Al-Shabaab (Mozambique)

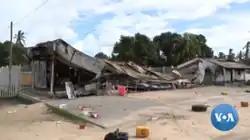
A building destroyed in the 2021 Battle of Palma.

Al-Shabaab was officially affiliated with an Islamic State branch, the Central African Province (ISCAP), although it is not clear if all members of al-Shabaab endorsed this identification. According to the United States Department of State, the Islamic State announced the launch of ISCAP in April 2019 and it acknowledged al-Shabaab as an affiliate in August 2019, although al-Shabaab may have pledged allegiance to the Islamic State as early as April 2018. For this reason, the Department of State refers to al-Shabaab as "ISIS-Mozambique". Islamic State officially claimed its first ever attack in Mozambique in June 2019, following an al-Shabaab attack on Mozambican forces in Mocímboa de Praia. During the rest of 2019, the Islamic State's media claimed responsibility for thirteen additional attacks in Mozambique under the ISCAP banner. Thereafter, however, Islamic State propaganda about ISCAP activities in Mozambique has been somewhat sparse – it took two weeks to claim al-Shabaab's 2020 seizure of Mocímboa da Praia, for example – possibly due to resource constraints at Islamic State Central.